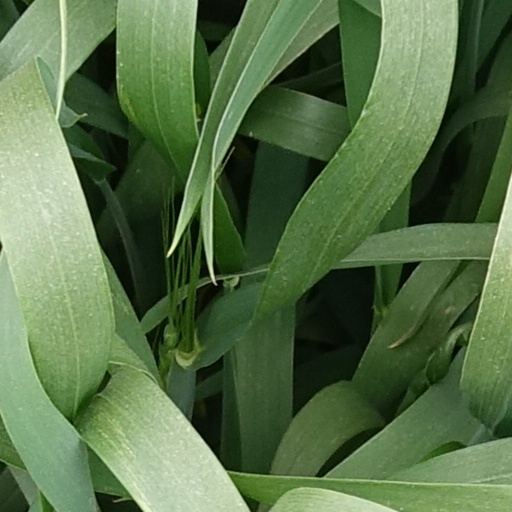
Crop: wheat